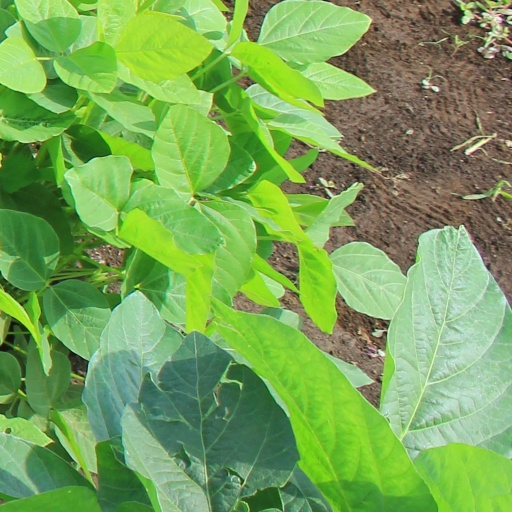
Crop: soybean